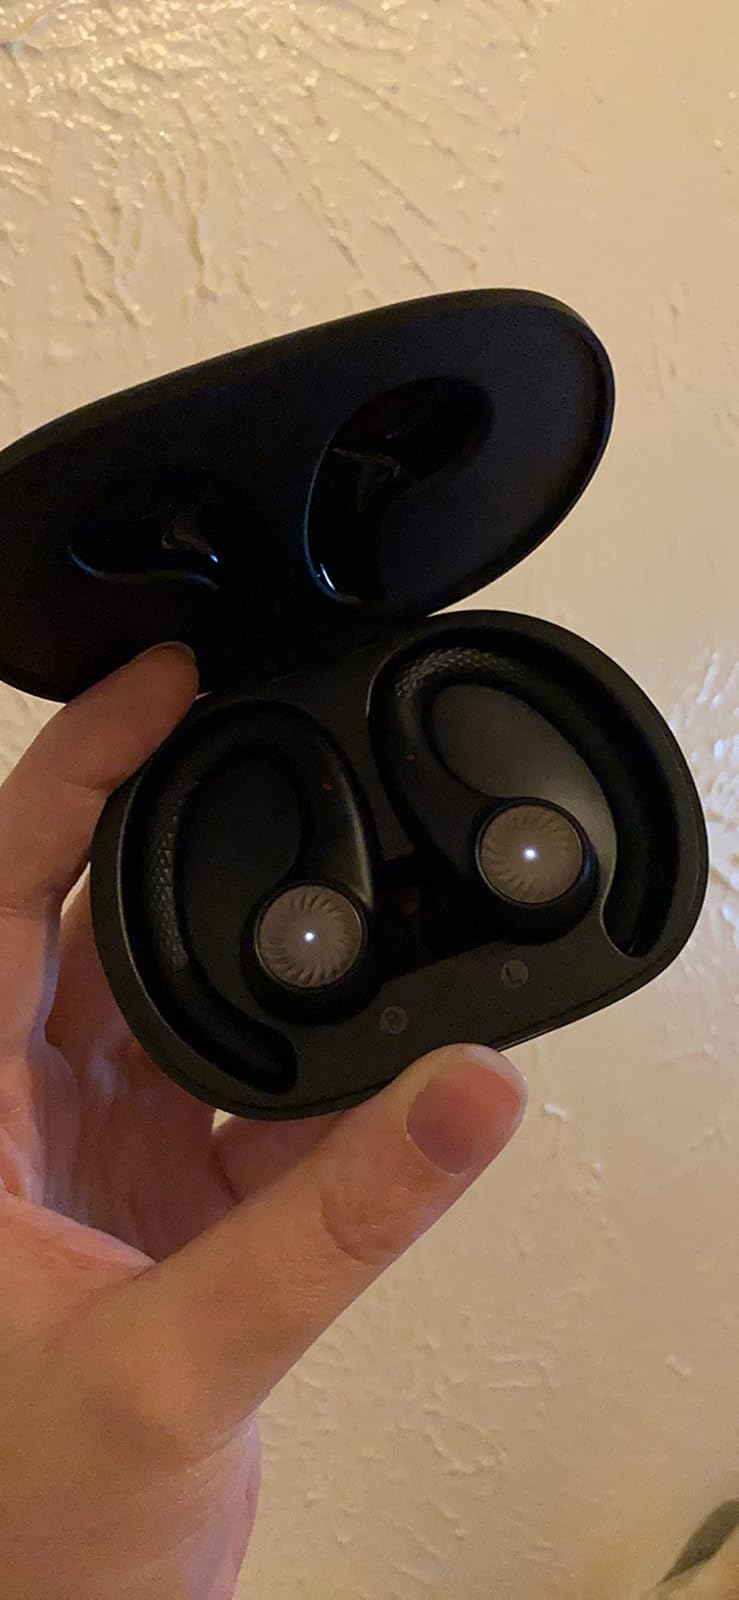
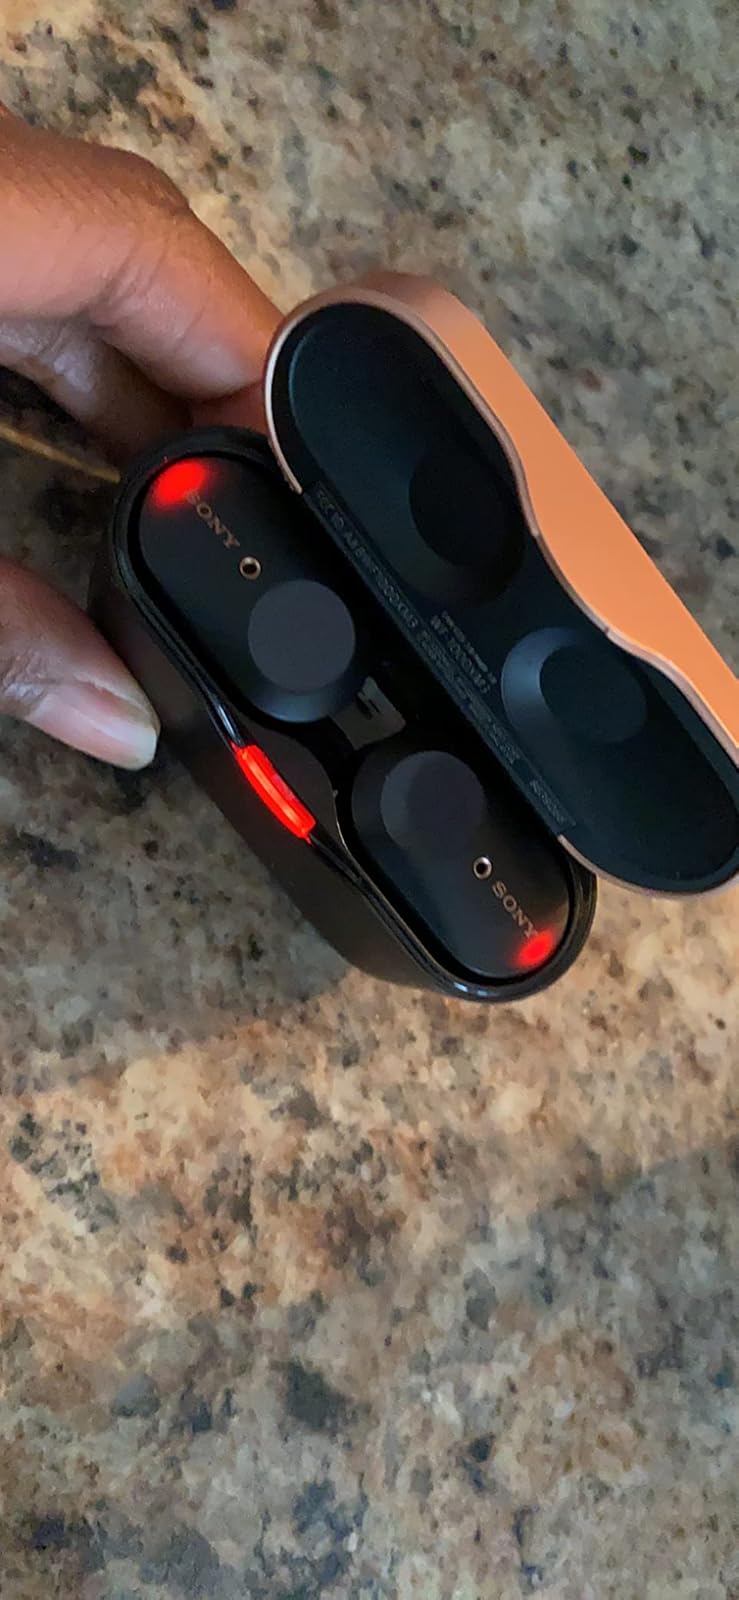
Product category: earbuds
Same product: no